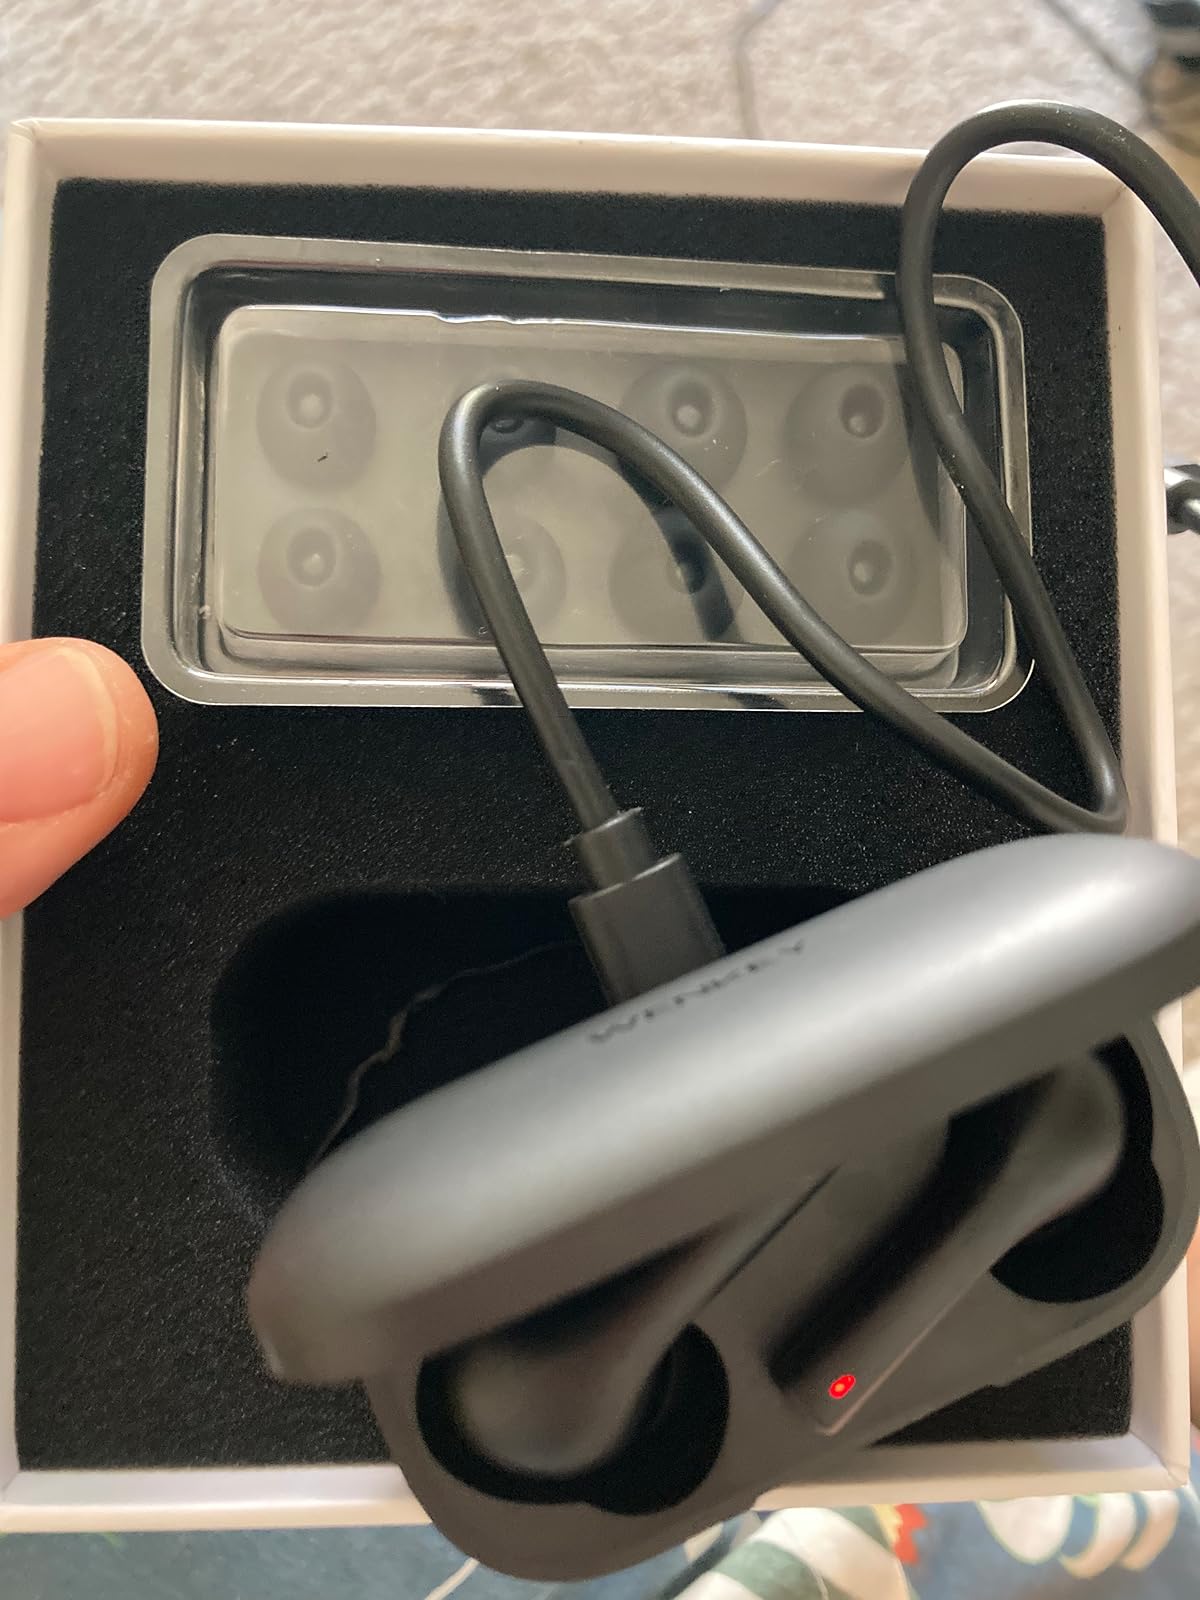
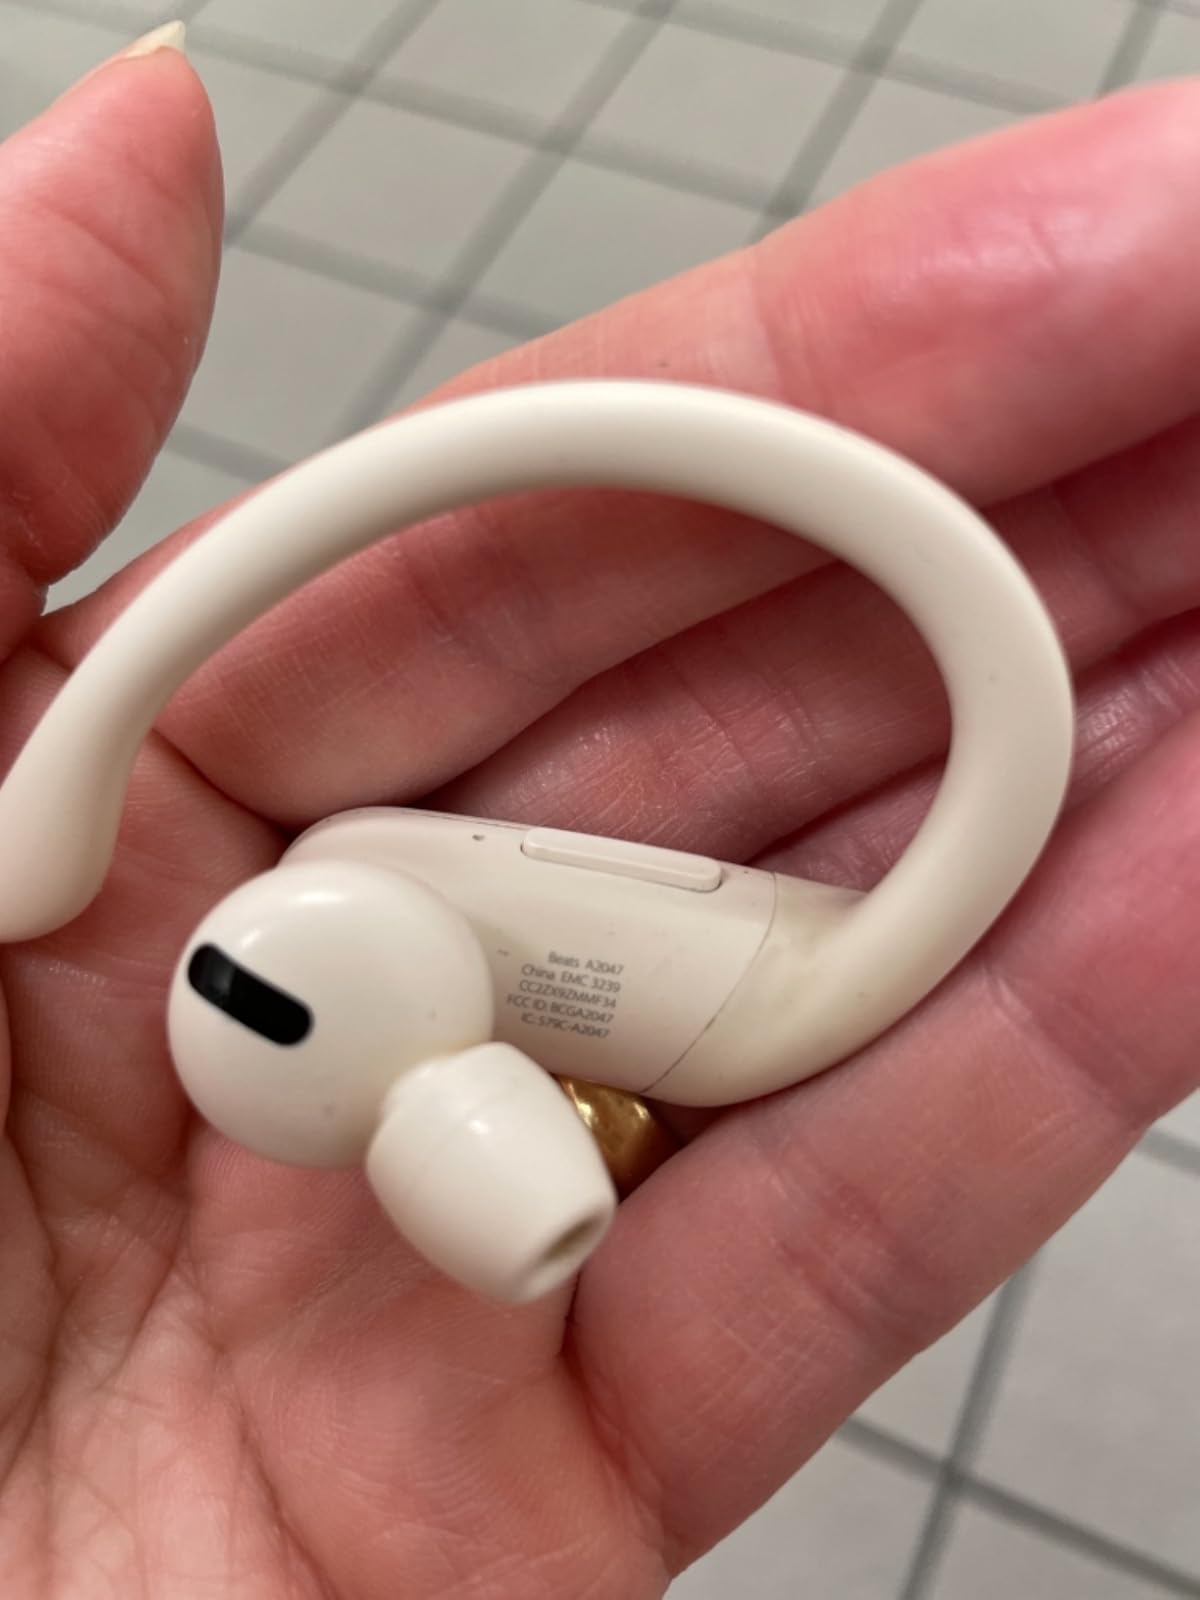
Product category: earbuds
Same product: no